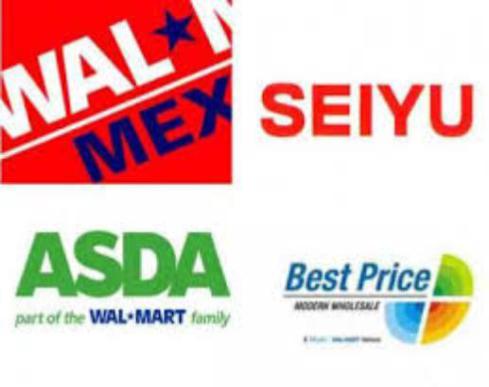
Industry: Necessities